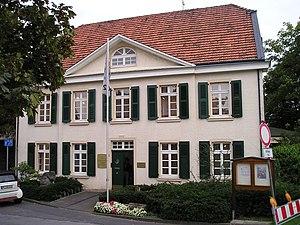
Monheim am Rhein est une ville de Rhénanie-du-Nord-Westphalie, située dans l'arrondissement de Mettmann. La ville est située entre Düsseldorf, Leverkusen et Cologne.